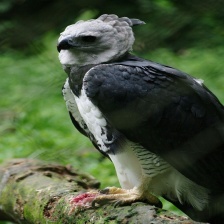
Species: HARPY EAGLE
Scientific name: HARPIA HARPYJA